Indian python

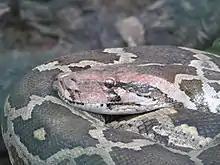
Bannerghatta National Park

The Indian python occurs in nearly all of the Indian Subcontinent south of the Himalayas, including southern Nepal and Bhutan, Sri Lanka, southeastern Pakistan, Bangladesh, and probably in northern Myanmar. It lives in a wide range of habitats, including grasslands, swamps, marshes, rocky foothills, woodlands, open forest, and river valleys. It needs a reliable source of water. It hides in abandoned mammal burrows, hollow trees, dense water reeds, and mangrove thickets.